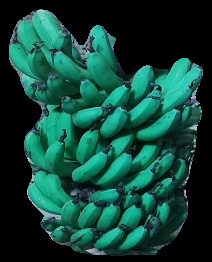
Variety: pachbale
Grade: grade3